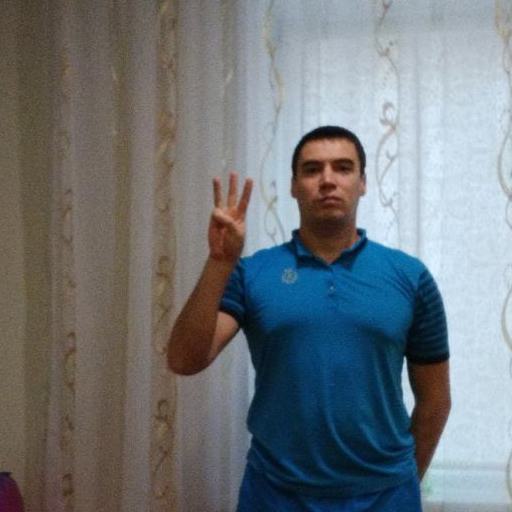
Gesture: three